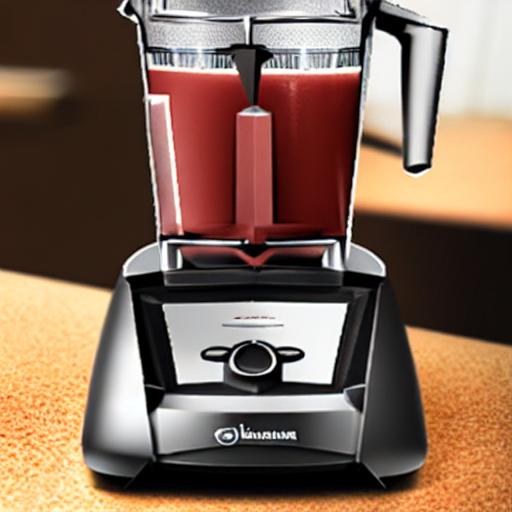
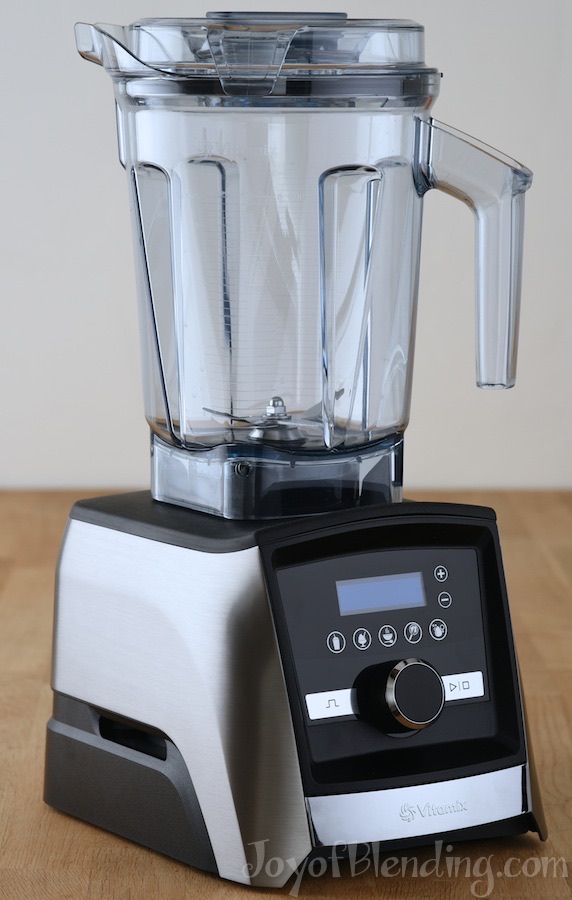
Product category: items_blender
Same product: no